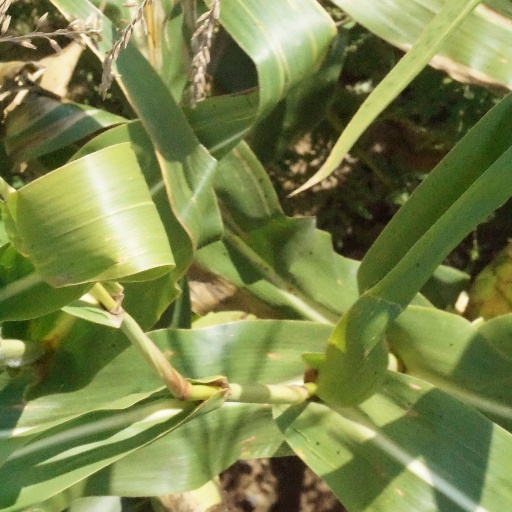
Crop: maize; corn